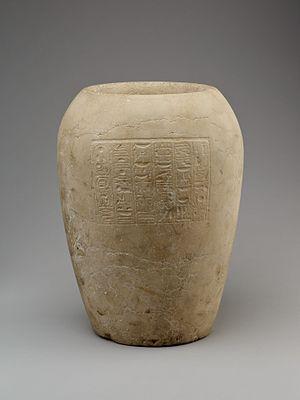
Nesbanebdjed Iᵉʳ ou Smendès comme l'appelle Manéthon, est le premier pharaon de la XXIᵉ dynastie. L'historien lui compte vingt-six ans de règne.